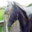
Label: horse